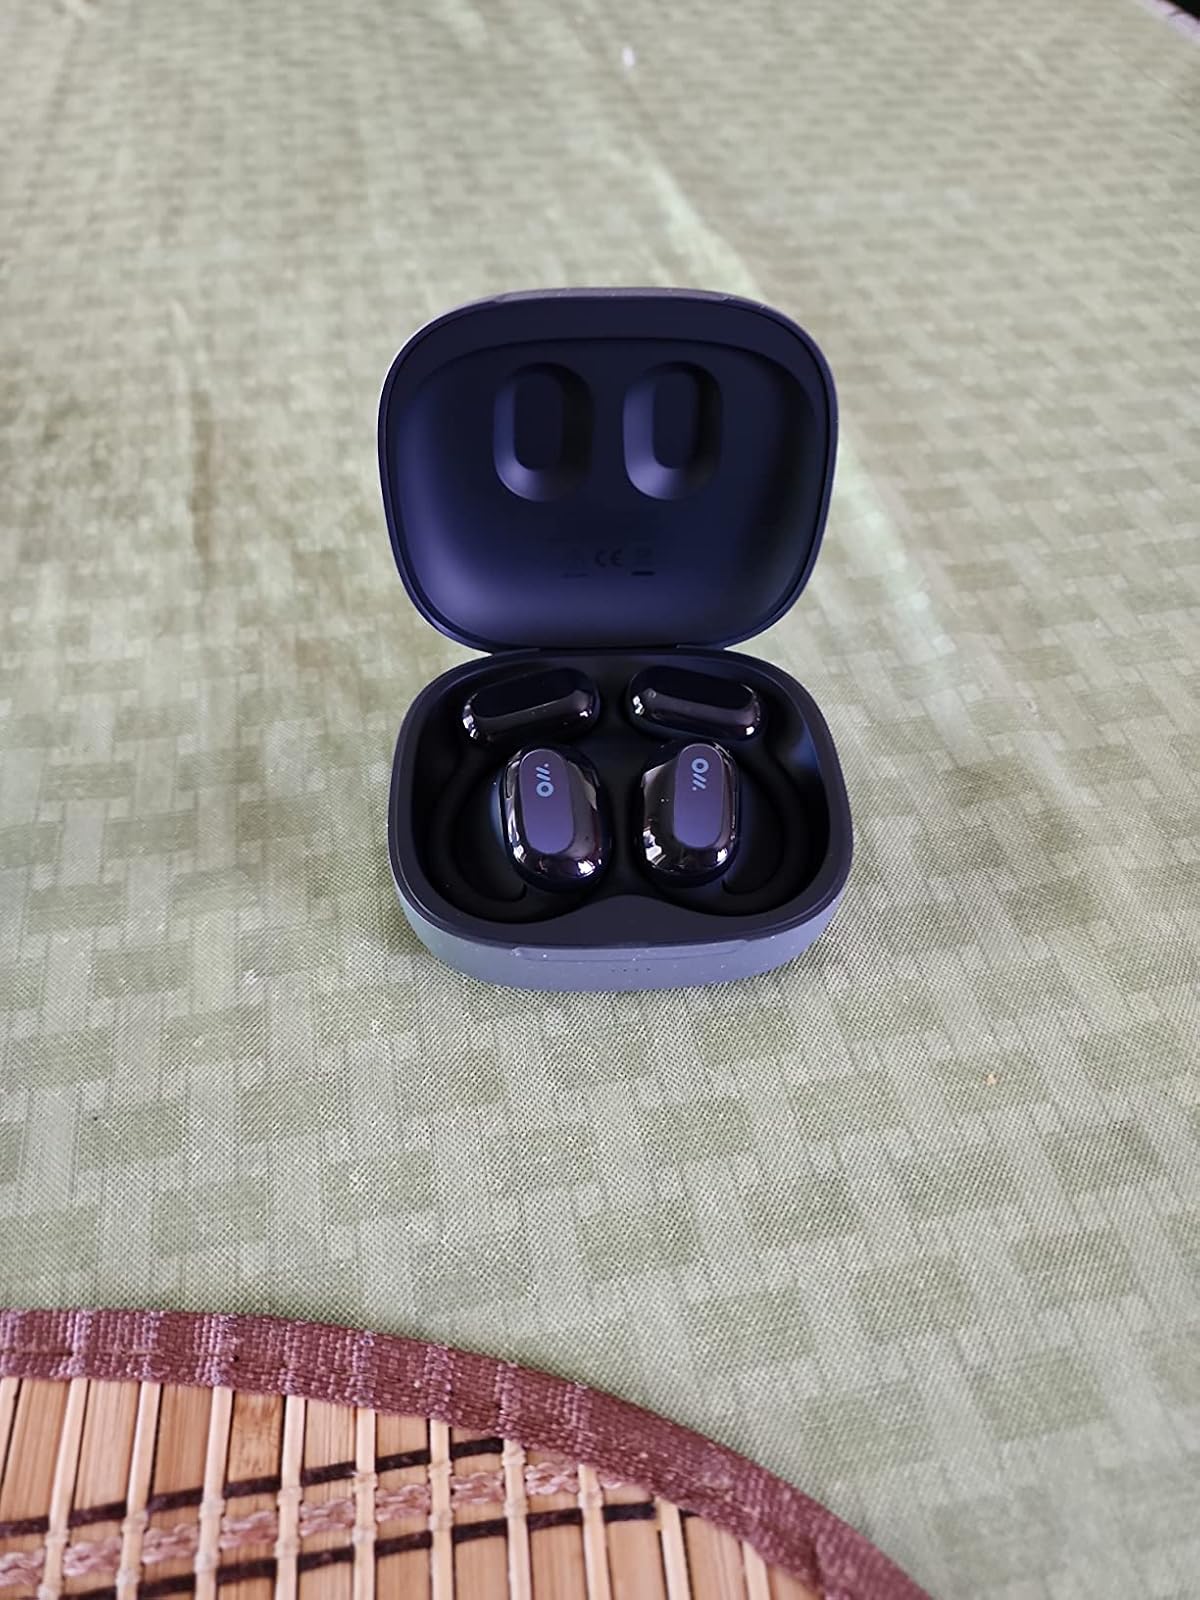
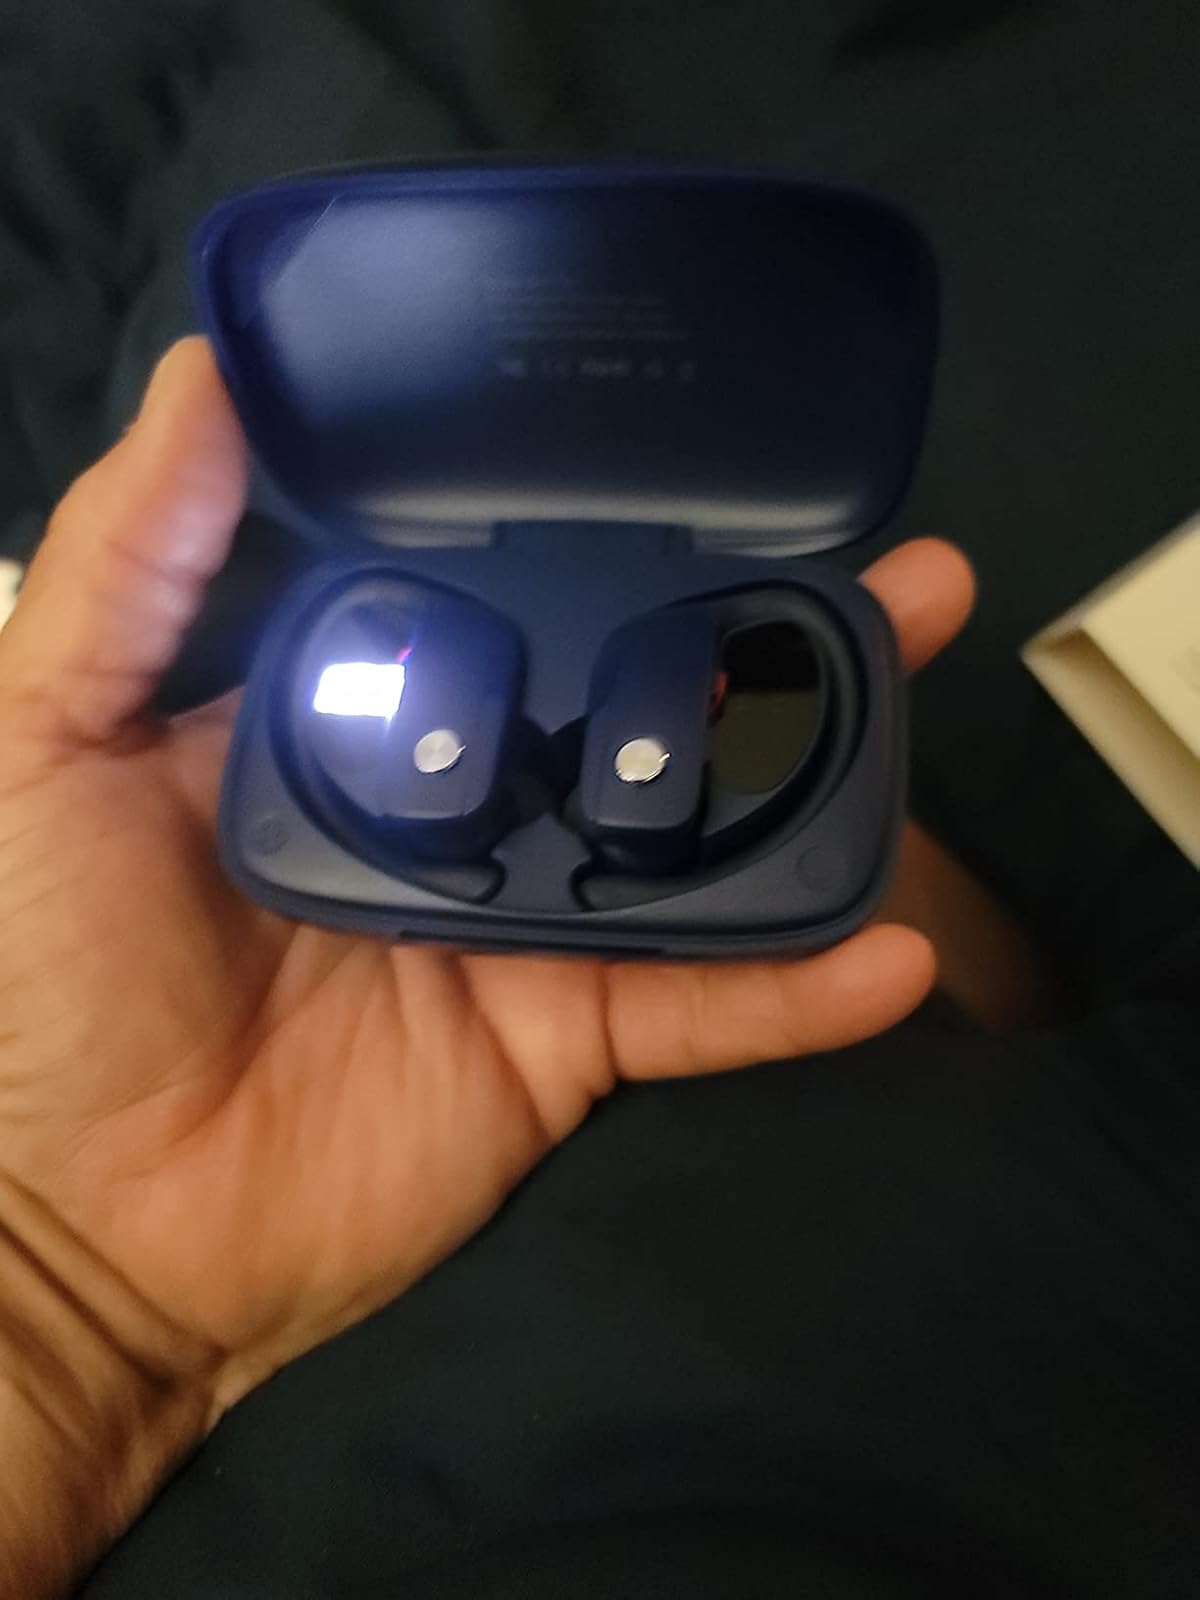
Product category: earbuds
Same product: no